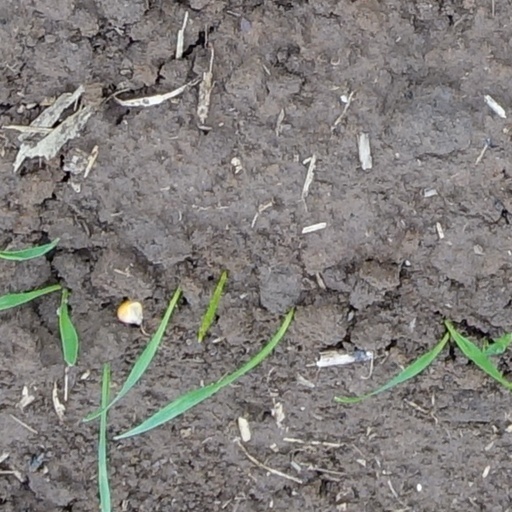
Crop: wheat